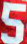
Number: 5